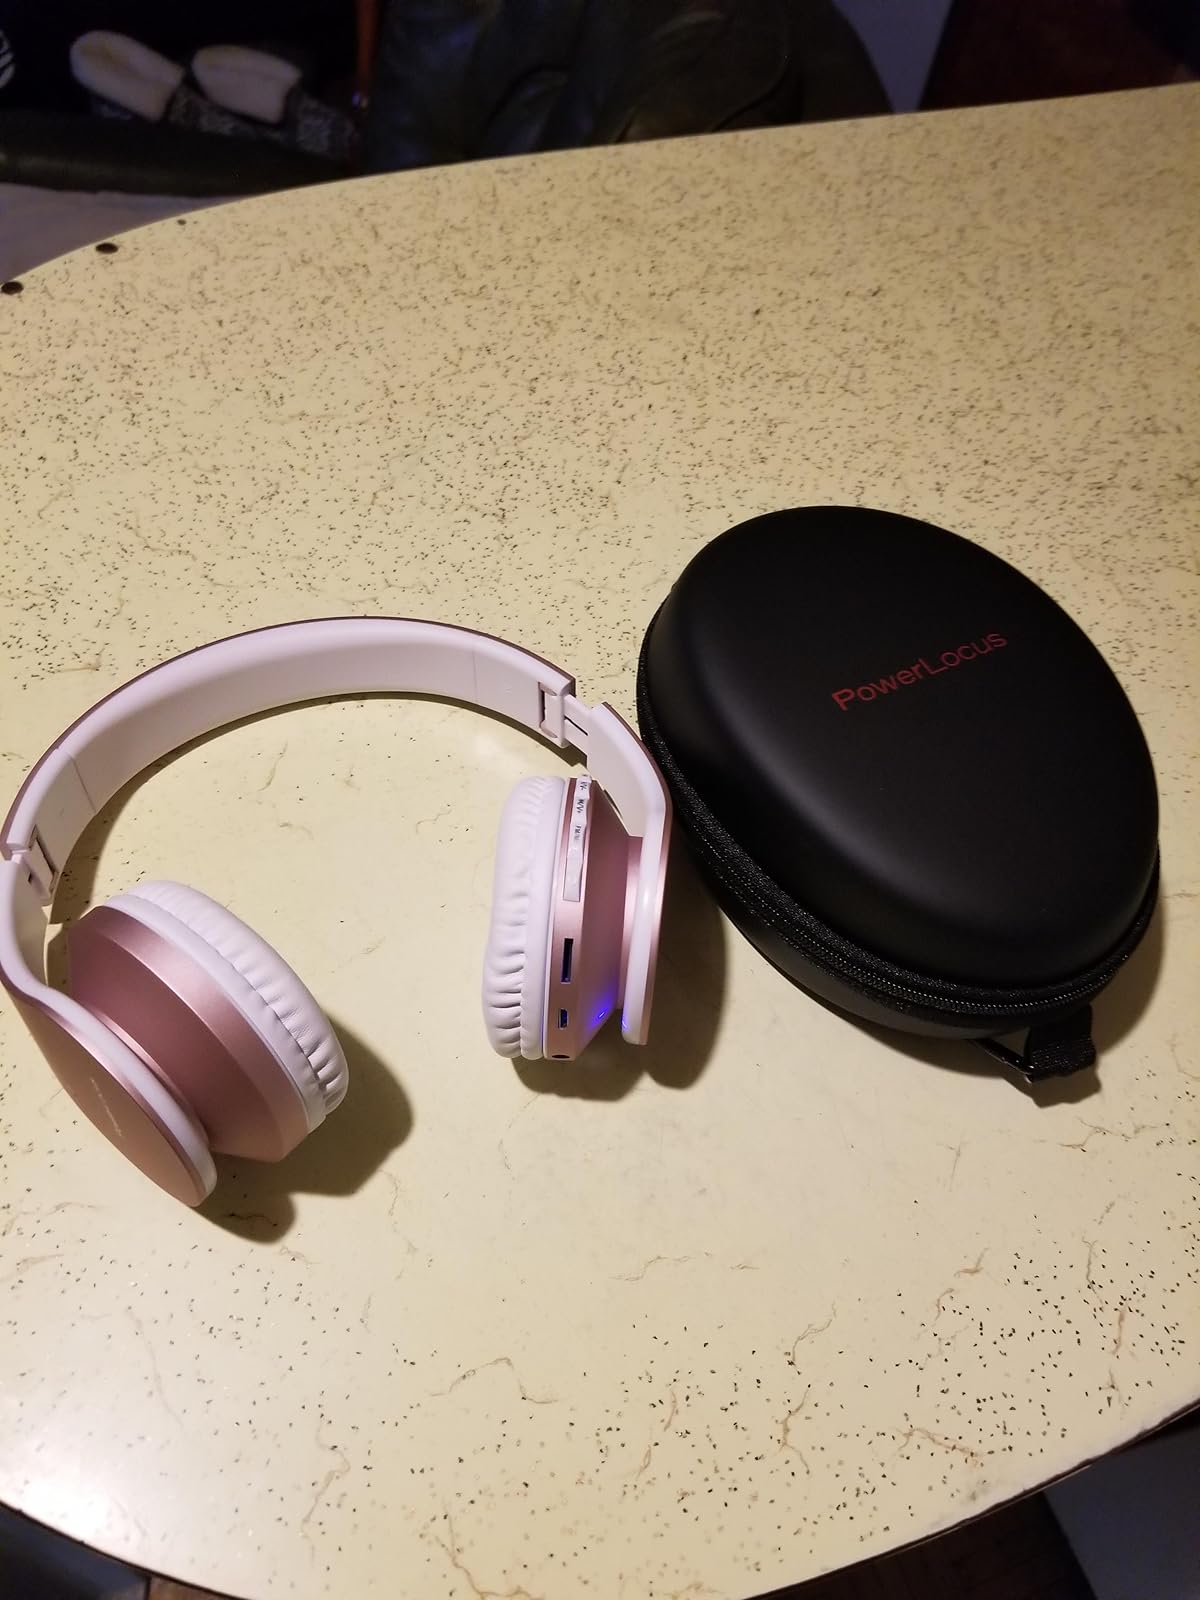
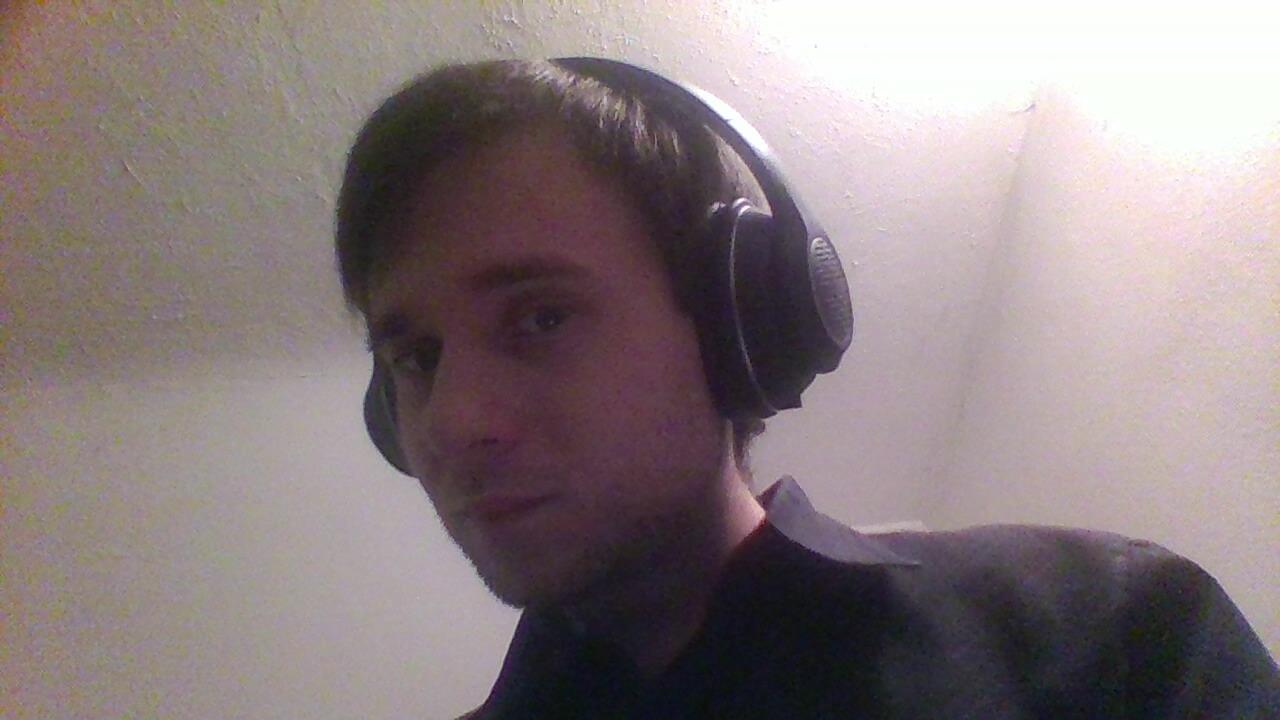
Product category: headphones
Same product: no